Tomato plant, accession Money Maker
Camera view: vertical (180 deg); turntable rotation: 270 degrees
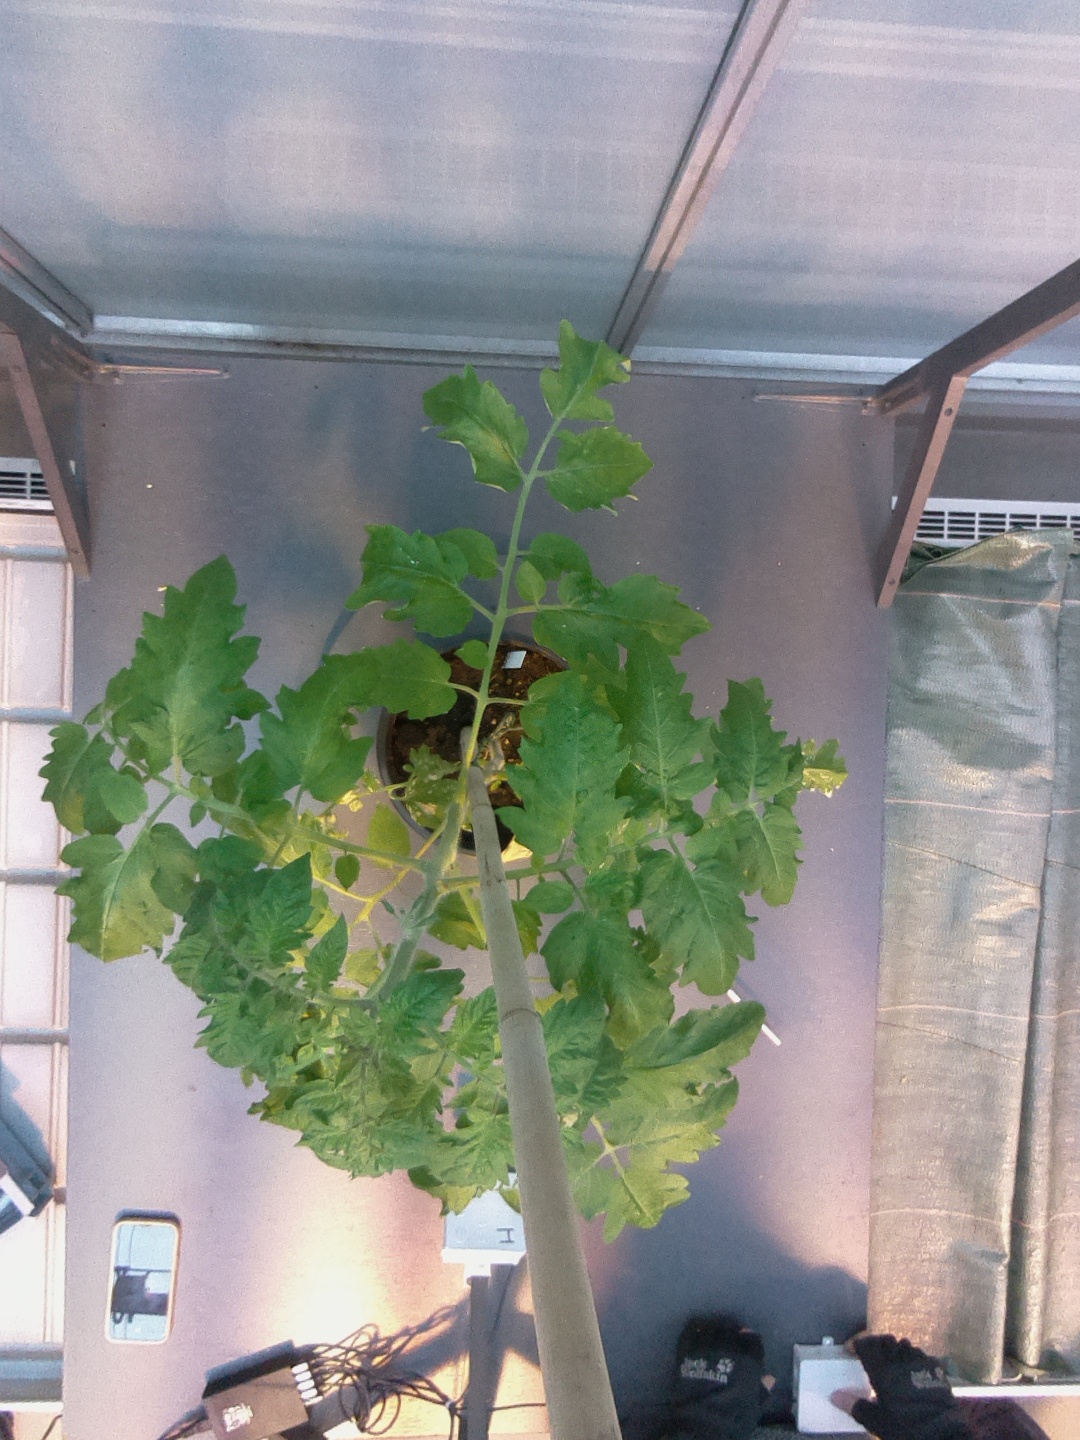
BBCH growth stage 60: First flowers open